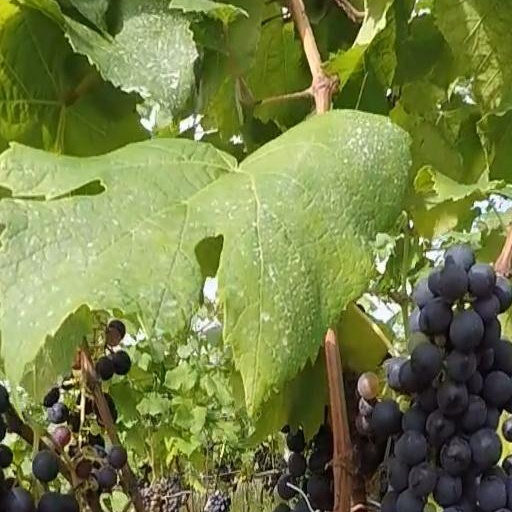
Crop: grape